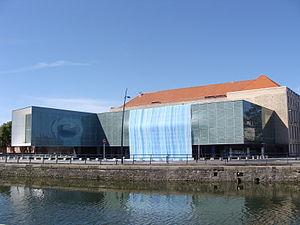
Cité internationale de la dentelle et de la mode de Calais - quai de la gendarmerie
La route européenne du patrimoine industriel est un réseau d'infrastructures touristiques formant un itinéraire touristique ayant pour thème le patrimoine industriel européen.
La région Nord-Pas-de-Calais recense plus de deux-cents musées. Parmi eux, 47 sont labellisés Musée de France.
La cité internationale de la dentelle et de la mode est un musée de Calais qui a été inauguré le 11 juin 2009. Il est principalement consacré à l'histoire de la dentelle tissée sur métiers mécaniques.